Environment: real
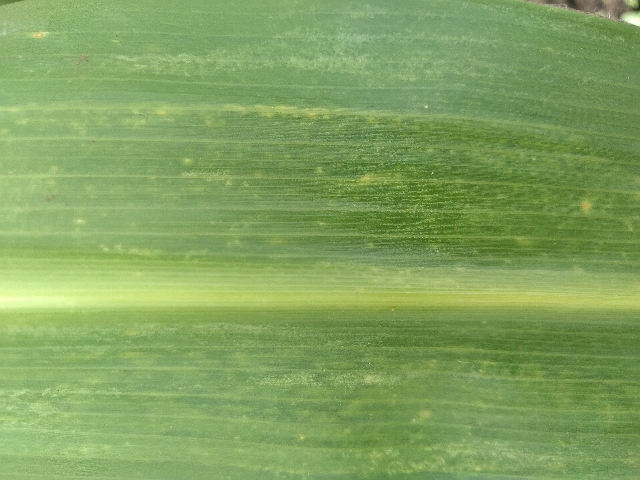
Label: lethal_necrosis